Surface-supplied diving equipment

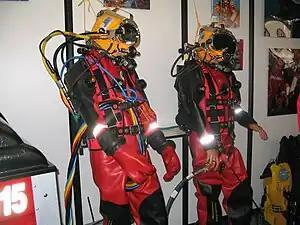
Surface-supplied commercial diving equipment on display at a trade show

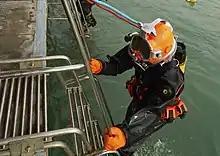
Diver of the Black Sea Fleet in diving equipment SVU-5

Surface-supplied diving equipment (SSDE) is the equipment required for surface-supplied diving. The essential aspect of surface-supplied diving is that breathing gas is supplied from the surface, either from a specialised diving compressor, high-pressure gas storage cylinders, or both. In commercial and military surface-supplied diving, a backup source of surface-supplied breathing gas should always be present in case the primary supply fails. The diver may also wear a bailout cylinder (emergency gas supply) which can provide self-contained breathing gas in an emergency. Thus, the surface-supplied diver is less likely to have an "out-of-air" emergency than a scuba diver using a single gas supply, as there are normally two alternative breathing gas sources available. Surface-supplied diving equipment usually includes communication capability with the surface, which improves the safety and efficiency of the working diver.